Syrian Social Nationalist Party

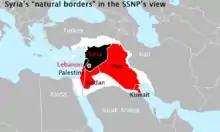
Antoun Saadeh's map of a "Natural Syria", based on the etymological connection between the name "Syria" and "Assyria".

While the Kataeb was committed to the notion of Lebanon as a nation state defined as an entity presiding over the borders outlined first by the Sykes–Picot agreement in 1916, and afterwards by the French administrative division of its mandate into six states including the state of Greater Lebanon, and had espoused a strong bond between the nation and the church as well as outright social ultraconservatism, the SSNP rejected these national claim on the basis that the borders outlining the newly created states were fictitious, resulting from colonialism, and do not reflect any historical and social realities. The party claimed that Greater Syria as defined by Saadeh represents the national ideal encompassing the historical people of Mesopotamia and the Fertile Crescent, bound together by a clearly defined geography and a common historical, social and cultural development path away from all sectarianism.